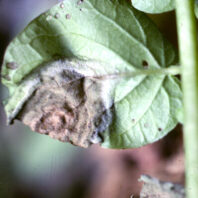
Plant: Potato
Disease: potato late blight